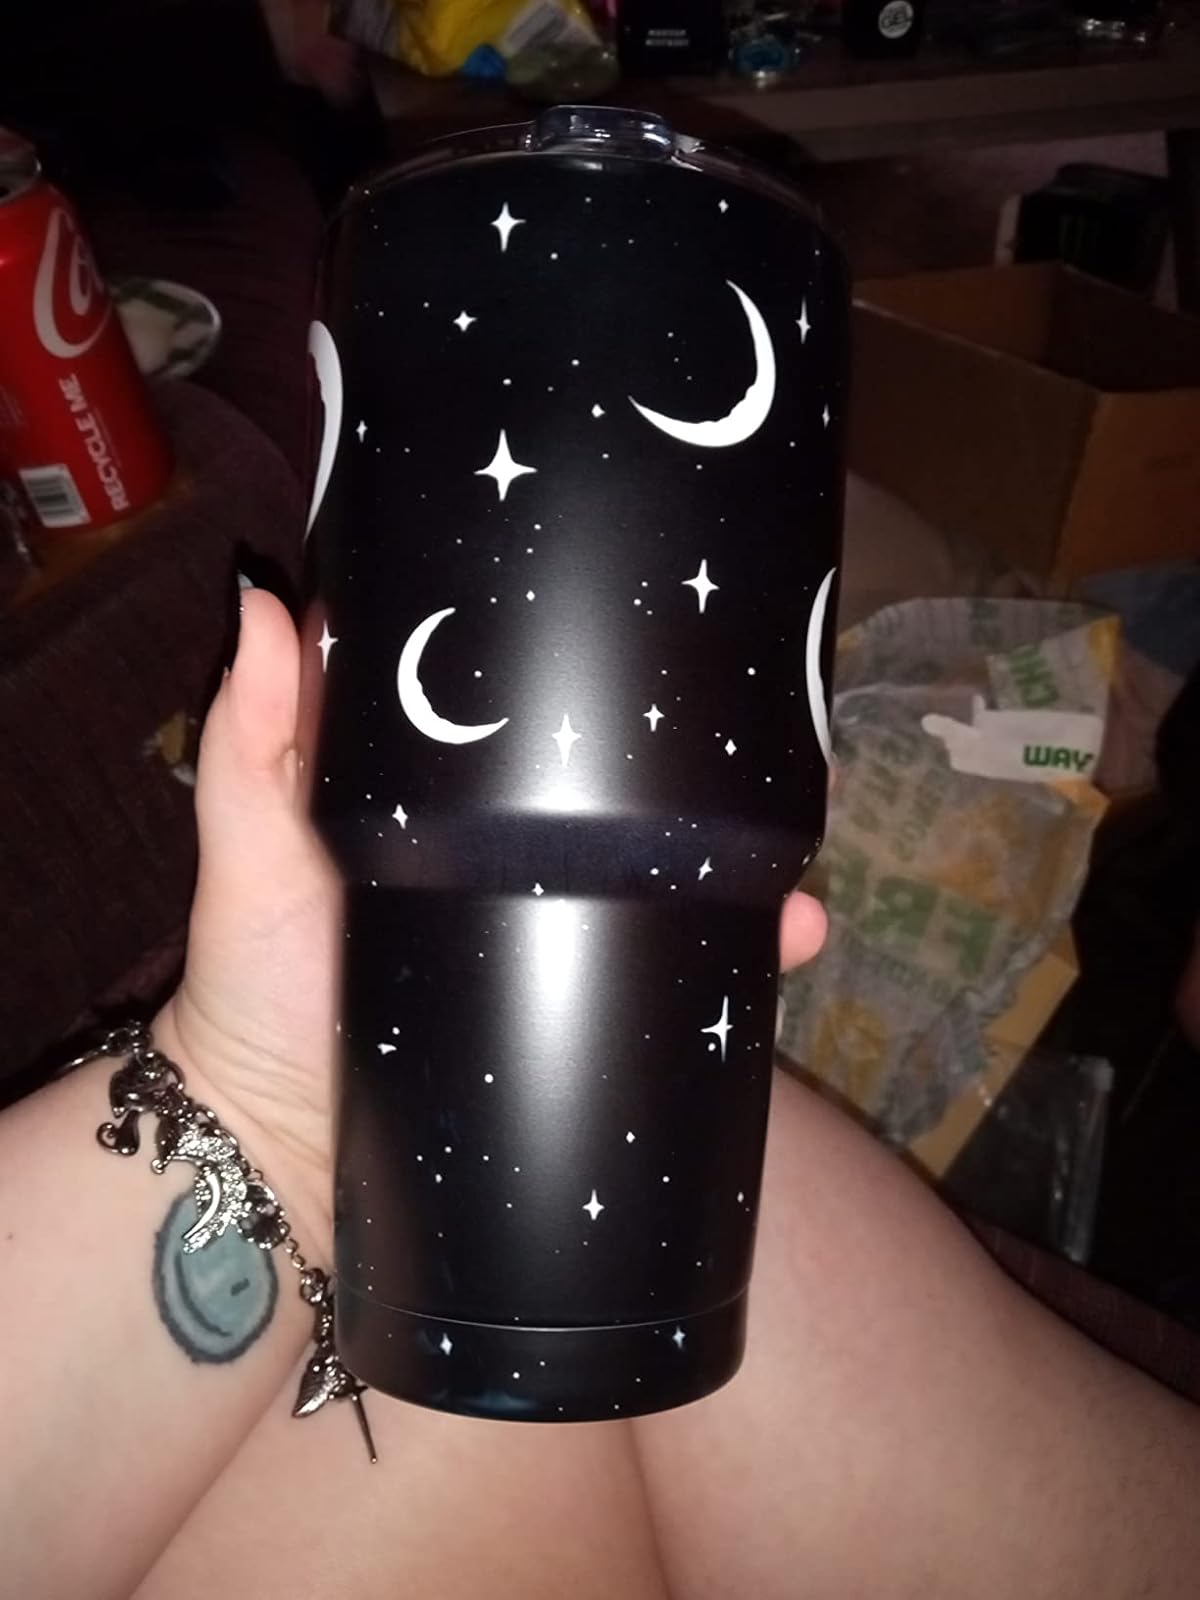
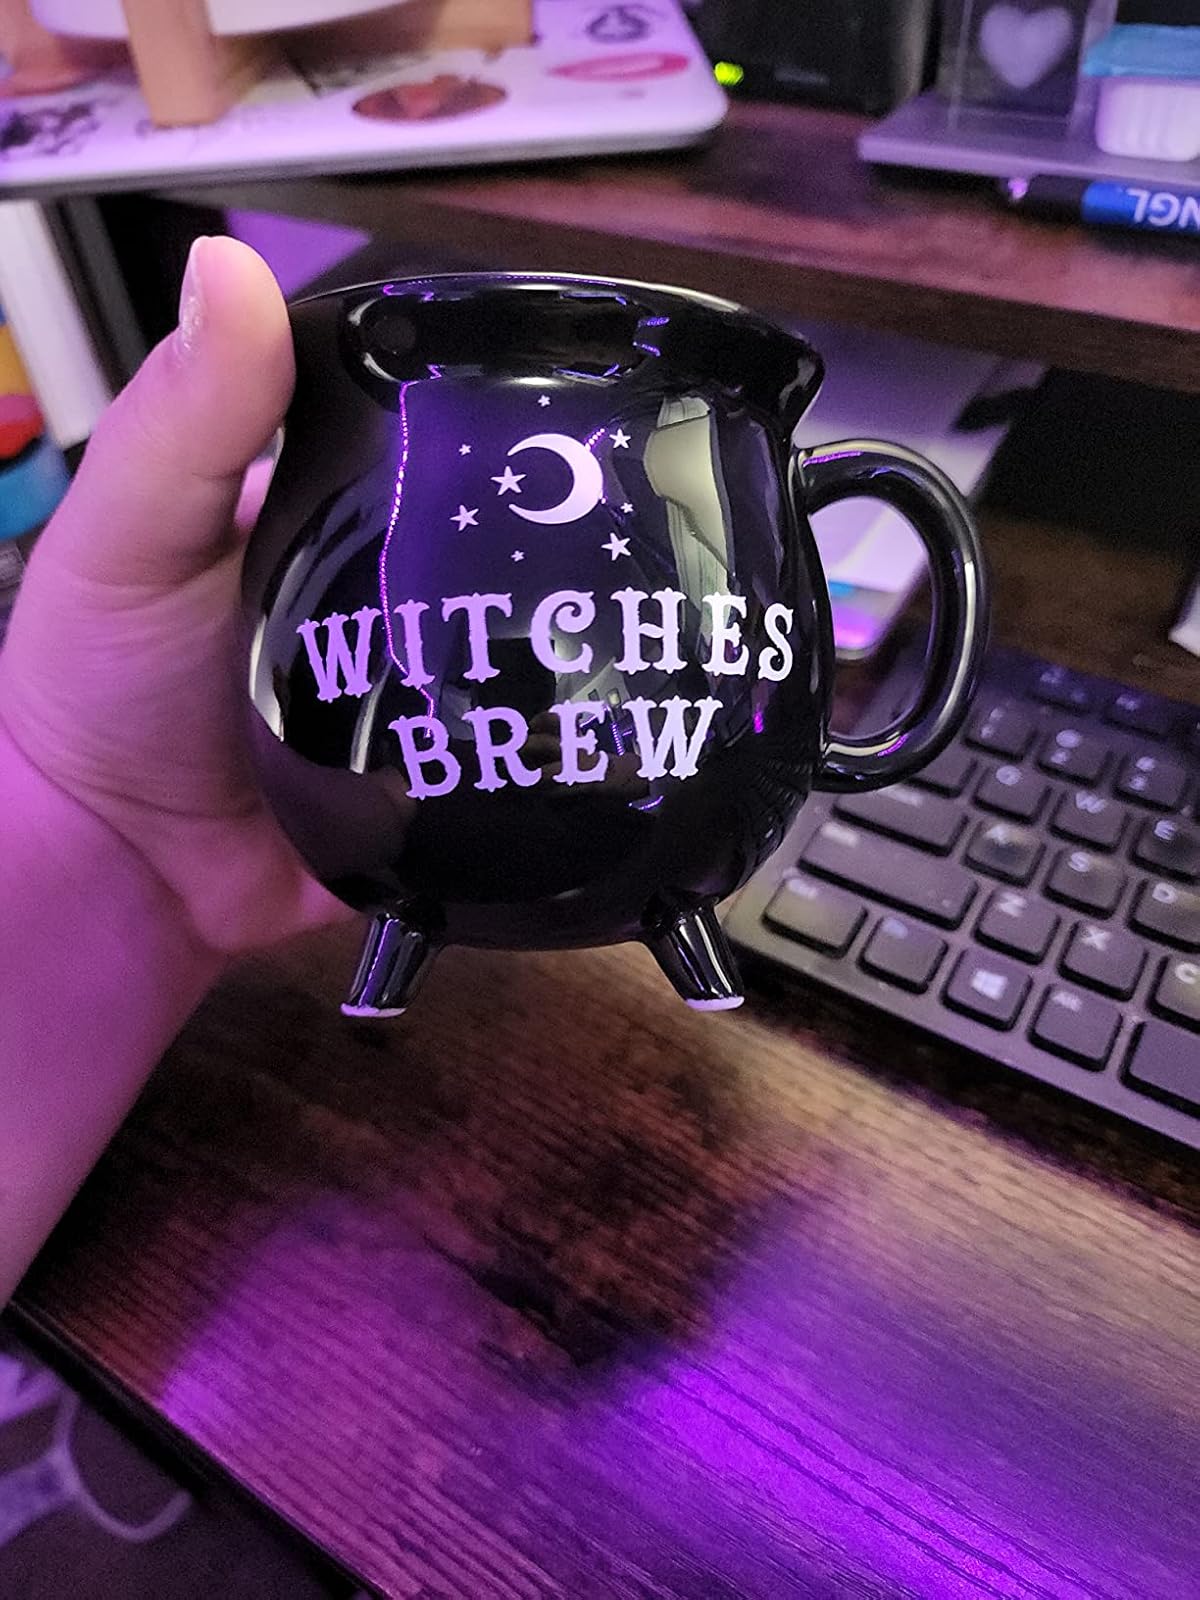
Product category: items_mug
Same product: no